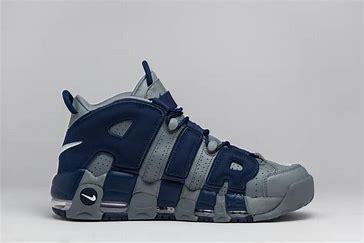
Brand: Nike
Model: Air More Uptempo 96